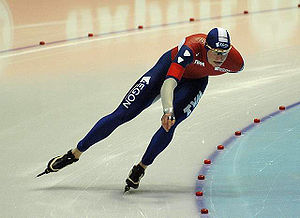
Sven Kramer
Sven Kramer er en hollandsk skøjteløber.